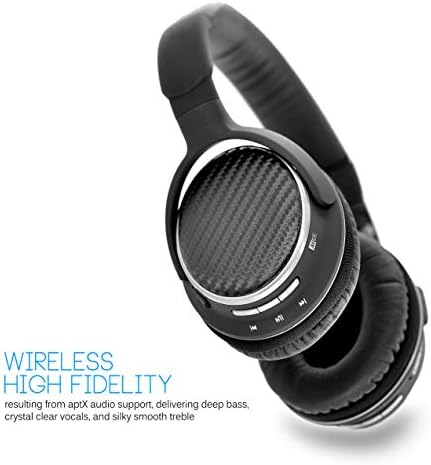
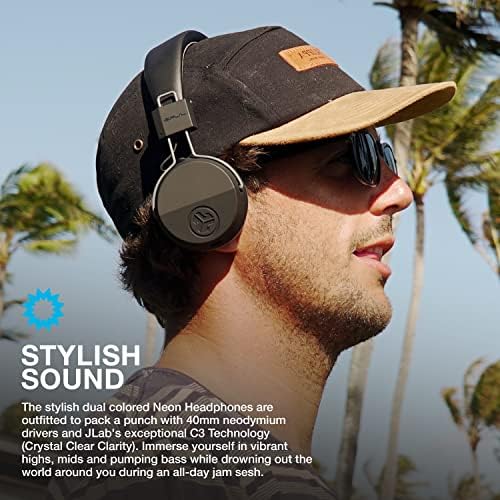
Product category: headphones
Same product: no